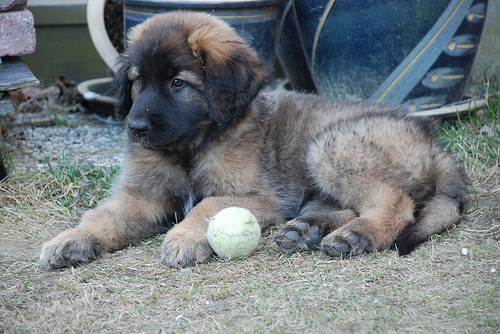
Breed: leonberger